Pennines

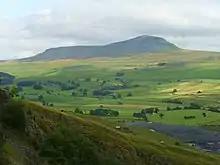
Ribblesdale, Yorkshire Dales

For much of their length the Pennines are the main watershed in northern England, dividing east and west. The rivers Eden, Ribble, Dane and tributaries of the Mersey (including the Irwell, Tame and Goyt) flow westwards towards the Irish Sea.